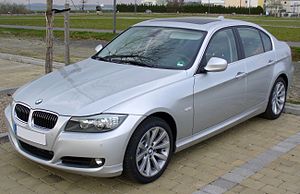
BMW 3-serie / Byggeserierne i overblik
BMW 3-serien er en stor mellemklassebil fra fabrikanten BMW, som er firmaets mest solgte bilmodel. Den første 3-serie blev introduceret i 1975 som teknisk videreudvikling af 02-serien. I maj 1981 forlod den 1.000.000. 3-serie bil samlebåndet. 3-serien er den indtil videre mest succesfulde model fra BMW. Dens vigtigste konkurrenter er Audi A4, Mercedes-Benz C-klassen og Volvo S60.